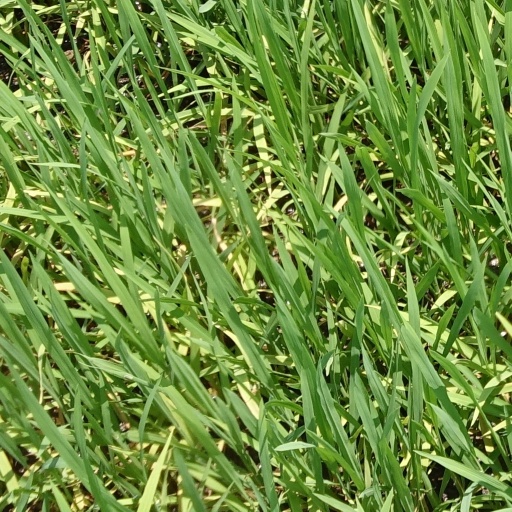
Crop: rice